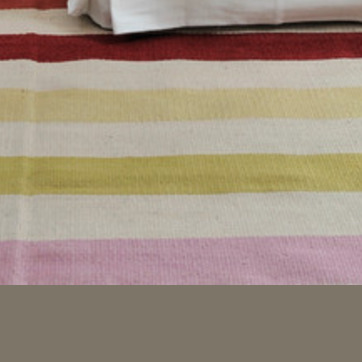
Material: carpet